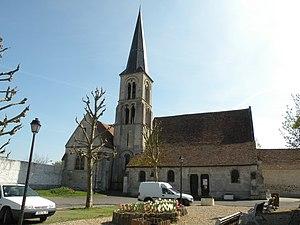
Église de Bruyères-sur-Oise (Val-d'Oise, France)
Cet article recense les monuments historiques français classés en 1938.
L’église Saint-Sulpice est une église catholique paroissiale située à Bruyères-sur-Oise, dans le Val-d'Oise. La fondation de la paroisse remonte à 755. Son histoire reste mal connue. Les trois absides en hémicycle du chevet roman de la fin du XIᵉ ou du premier quart du XIIᵉ siècle ont été mises en évidence par des fouilles archéologiques vers 1970. La partie la plus ancienne de l'église actuelle est le clocher, dont la base est contemporaine des vestiges archéologiques, à l'exception de la fenêtre. Le premier étage de baies présente des chapiteaux de belle facture. Le second étage de baies est original par sa disposition, mais a été entièrement reconstitué après sa destruction pendant la Seconde Guerre mondiale, en 1940. Le chœur et son collatéral sud sont un peu plus récents que les étages du clocher, et datent pour l'essentiel du milieu du XIIᵉ siècle, y compris les quatre voûtes d'ogives archaïques. Les fenêtres gothiques rayonnantes de la seconde moitié du XIIIᵉ siècle qui éclairent le chevet, et le caractère plus résolument gothique de la chapelle latérale nord ajoutée à la même époque, font un peu oublier l'ancienneté réelle du sanctuaire.
Bruyères-sur-Oise est une commune française située dans le département du Val-d'Oise, en région Île-de-France.